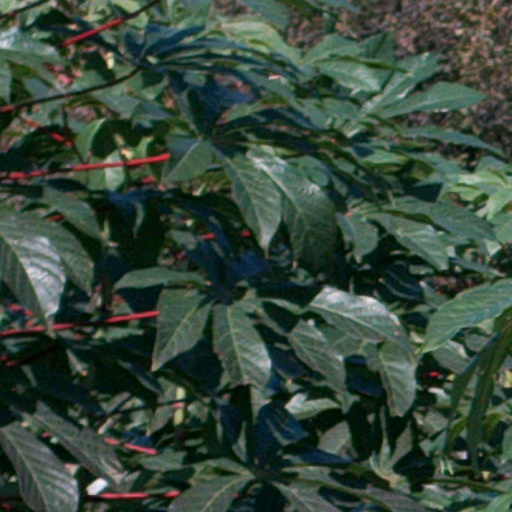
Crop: cassava